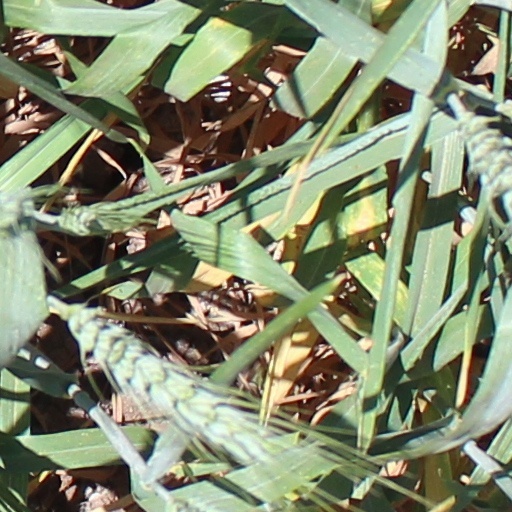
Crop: wheat